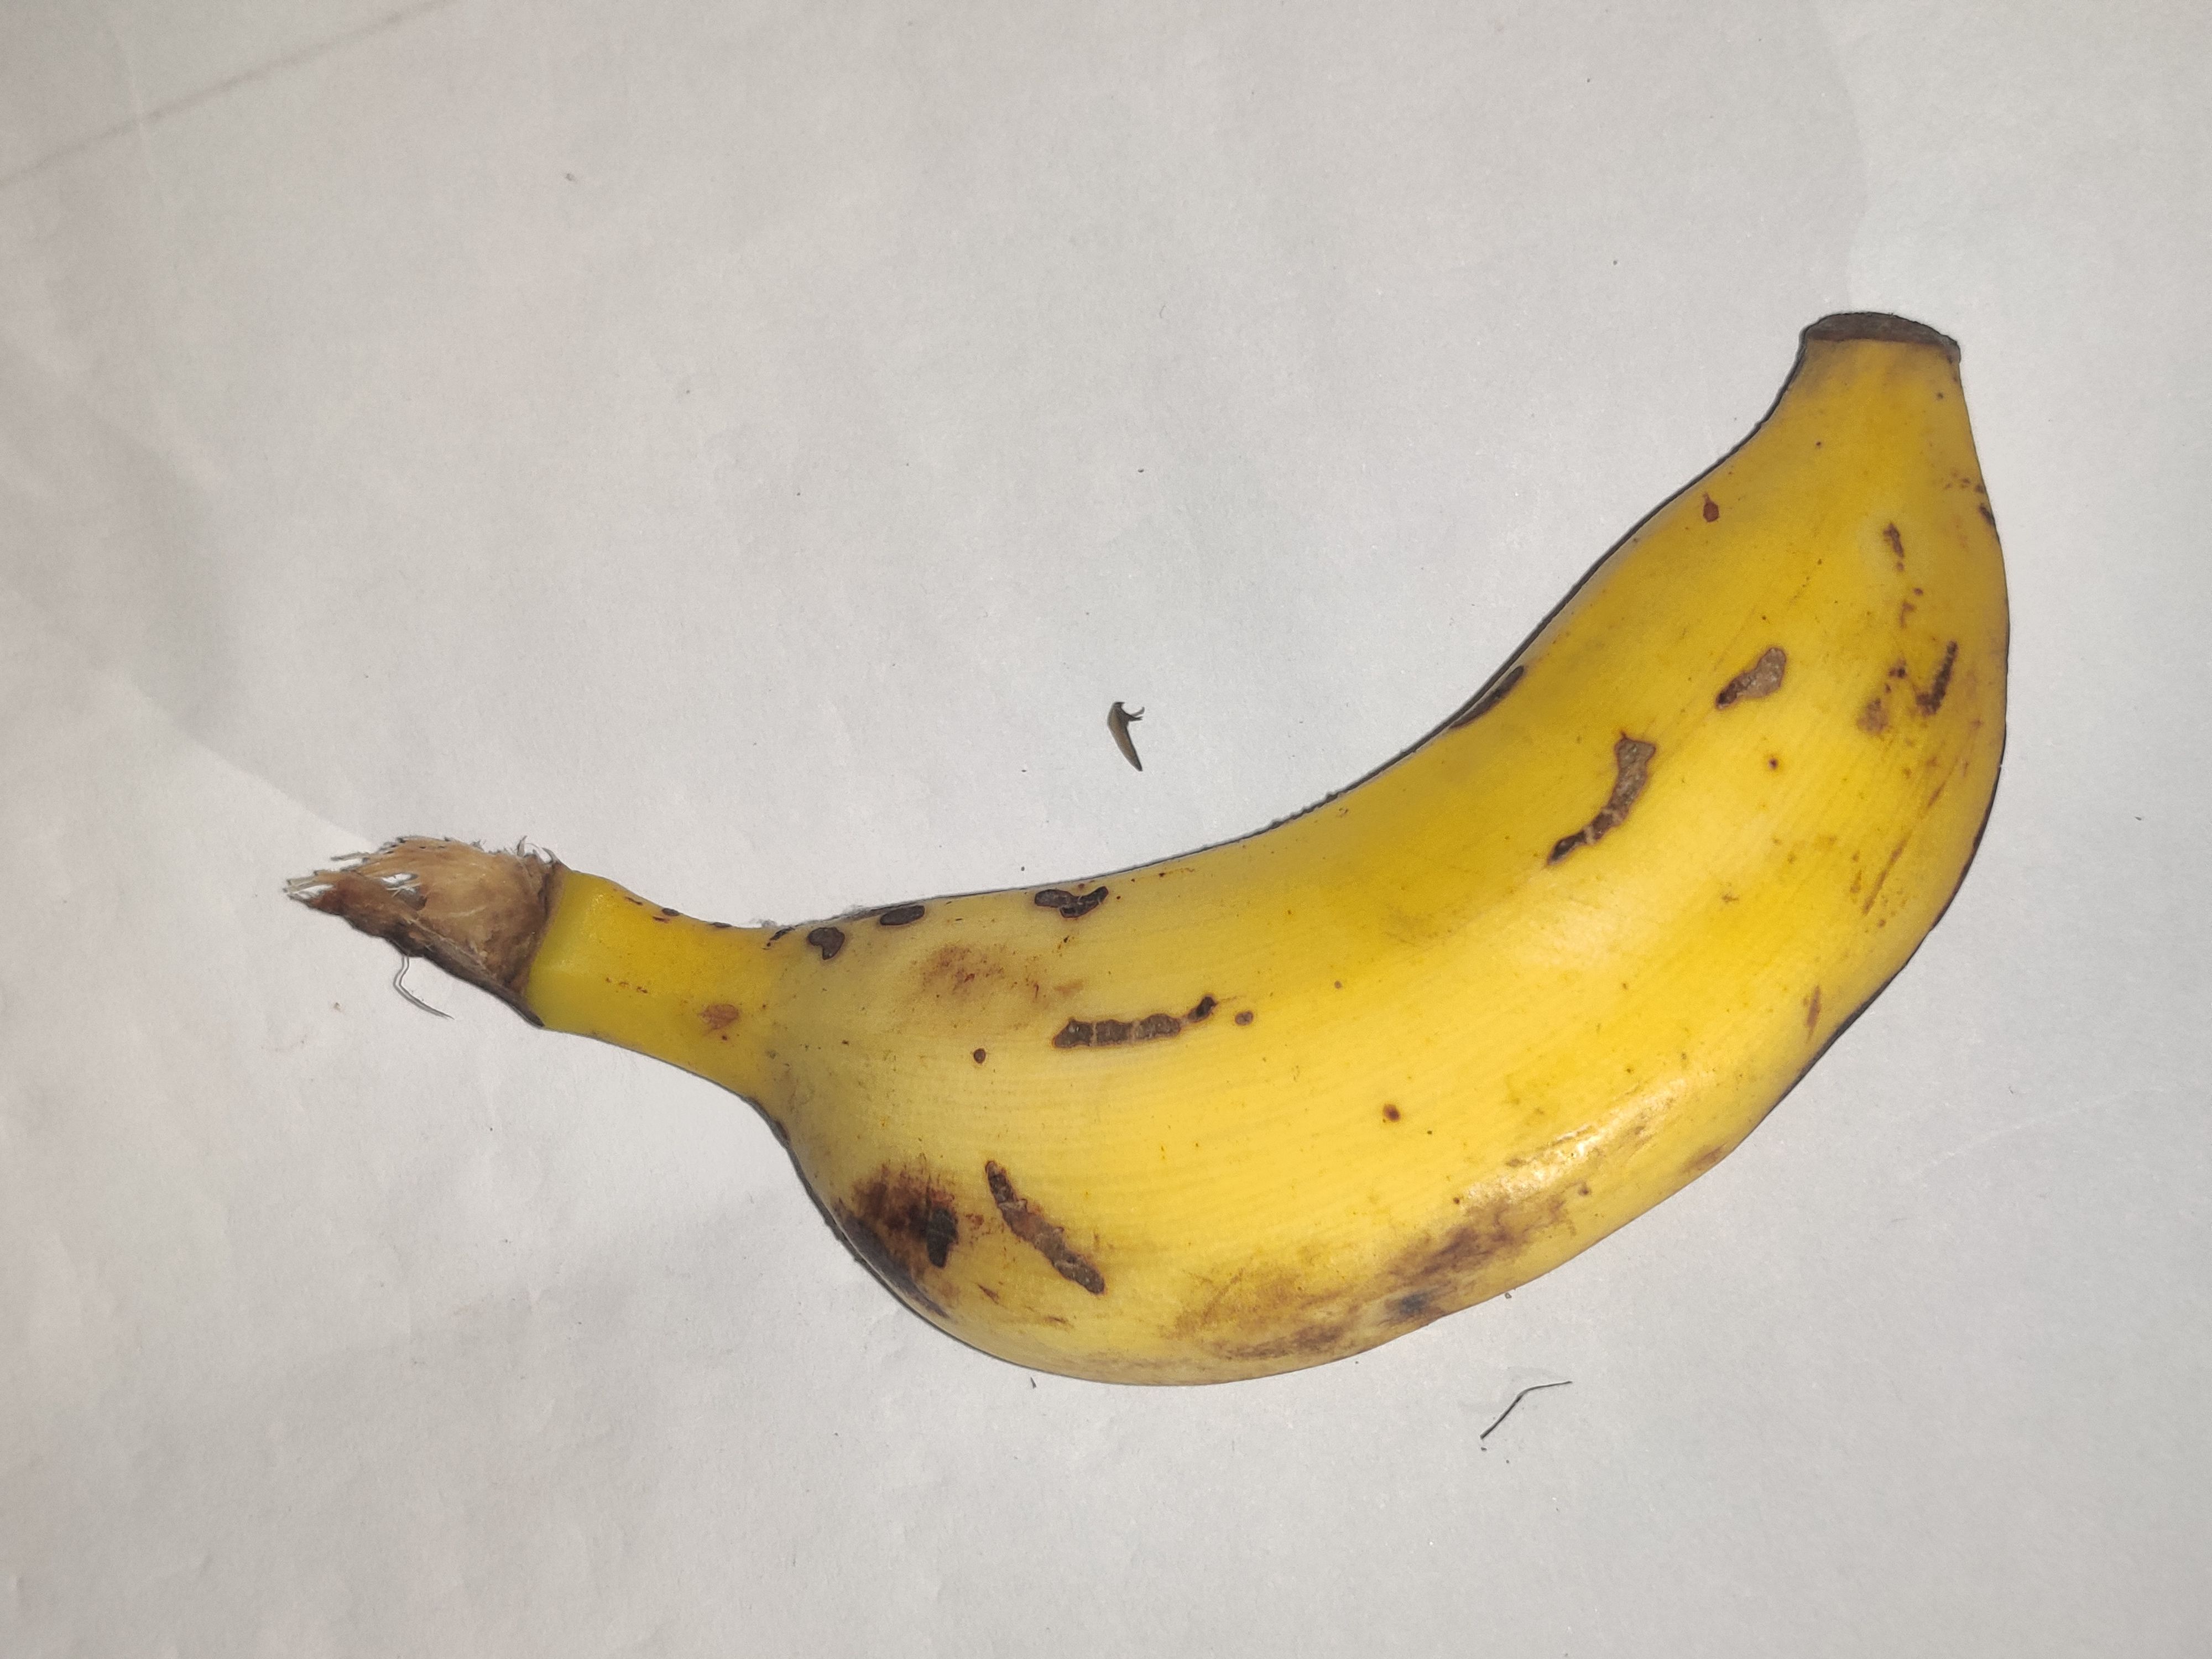
Fruit: banana
Grade: 2nd-grade